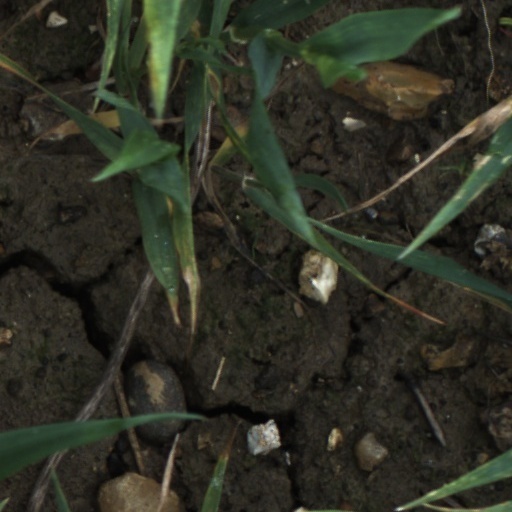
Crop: wheat